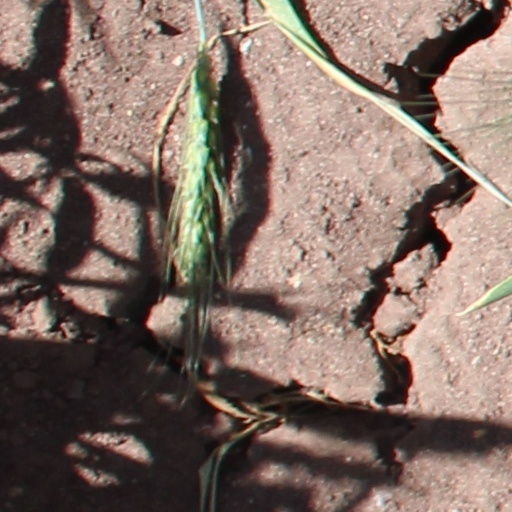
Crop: wheat